Grimsby Ice Factory

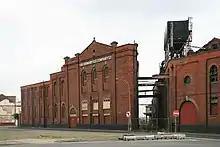
Another view of the Grimsby Ice Factory in 2008

The structure and equipment at the Grimsby Ice Factory site is an important part of Grimsby's fishing heritage. It is a Grade II* listed building that is owned by Associated British Ports. It has been stated that some of the most important and largest refrigeration machinery in the world exists there, and that at one time, Grimsby "was the busiest fishing port in the world". It has been added to the World Monument Fund's biannual World Monuments Watch list, a global list of "buildings of historical importance that are risk of being lost to the elements". The structure has been considered as "the oldest and largest surviving of its type in the world". Furthermore, the building has been listed on the 'Heritage At Risk Register', managed by the English Heritage, an executive non-departmental public body of the British Government, since 2008. In 2018, it was included in Europa Nostra's shortlist of at-risk European cultural landmarks.